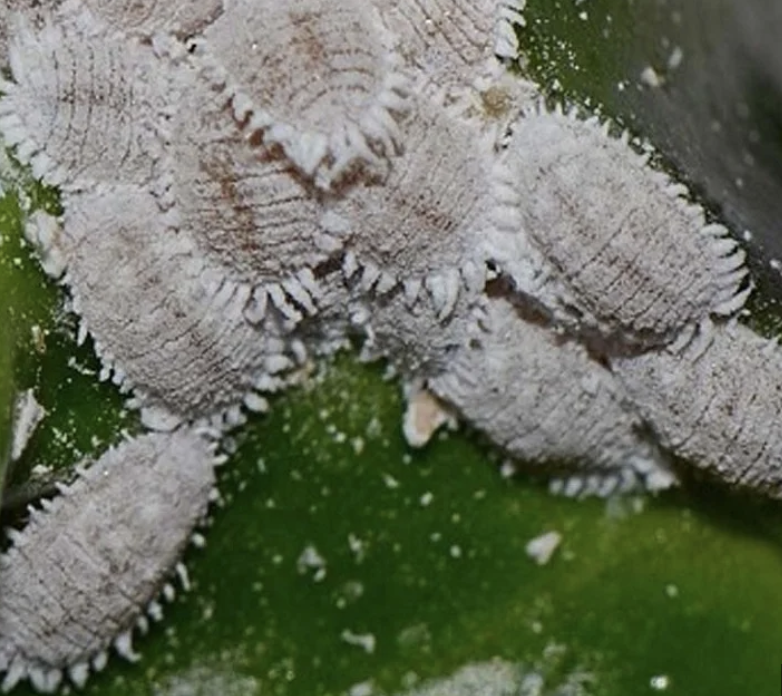
Label: mealybug_infestation